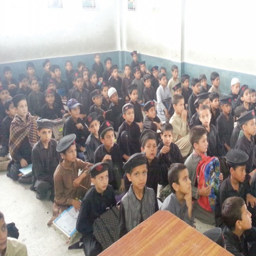
students are crammed in a classroom in the school without any desks to sit at .